Neo-American Church

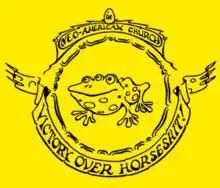
Seal of the Church. The Three-Eyed Toad shows the absurdist/humorous/satirical bent of the church (the Church's house organ was titled "Divine Toad Sweat"). The motto ("Victory Over Horseshit!") was taken seriously: Timothy Leary himself was excommunicated in 1973 for "excessive horse shit".

The Original Kleptonian Neo-American Church (OKNeoAC), mostly shorted Neo-American Church, is a religious organization based on the use of psychedelic drugs (the "True Host") as a sacrament.